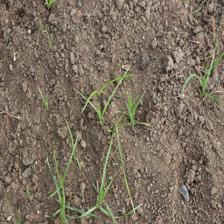
Label: Grass